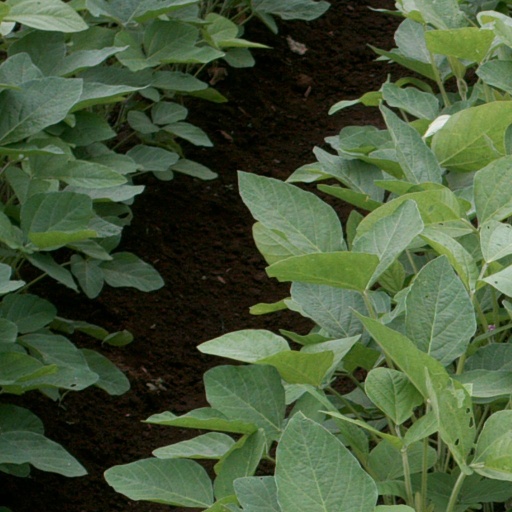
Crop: soybean